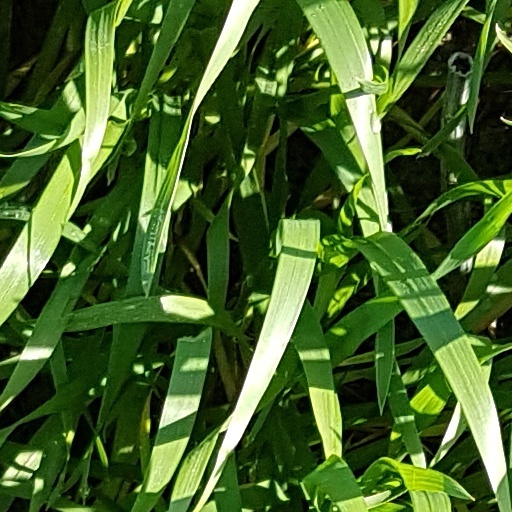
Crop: wheat